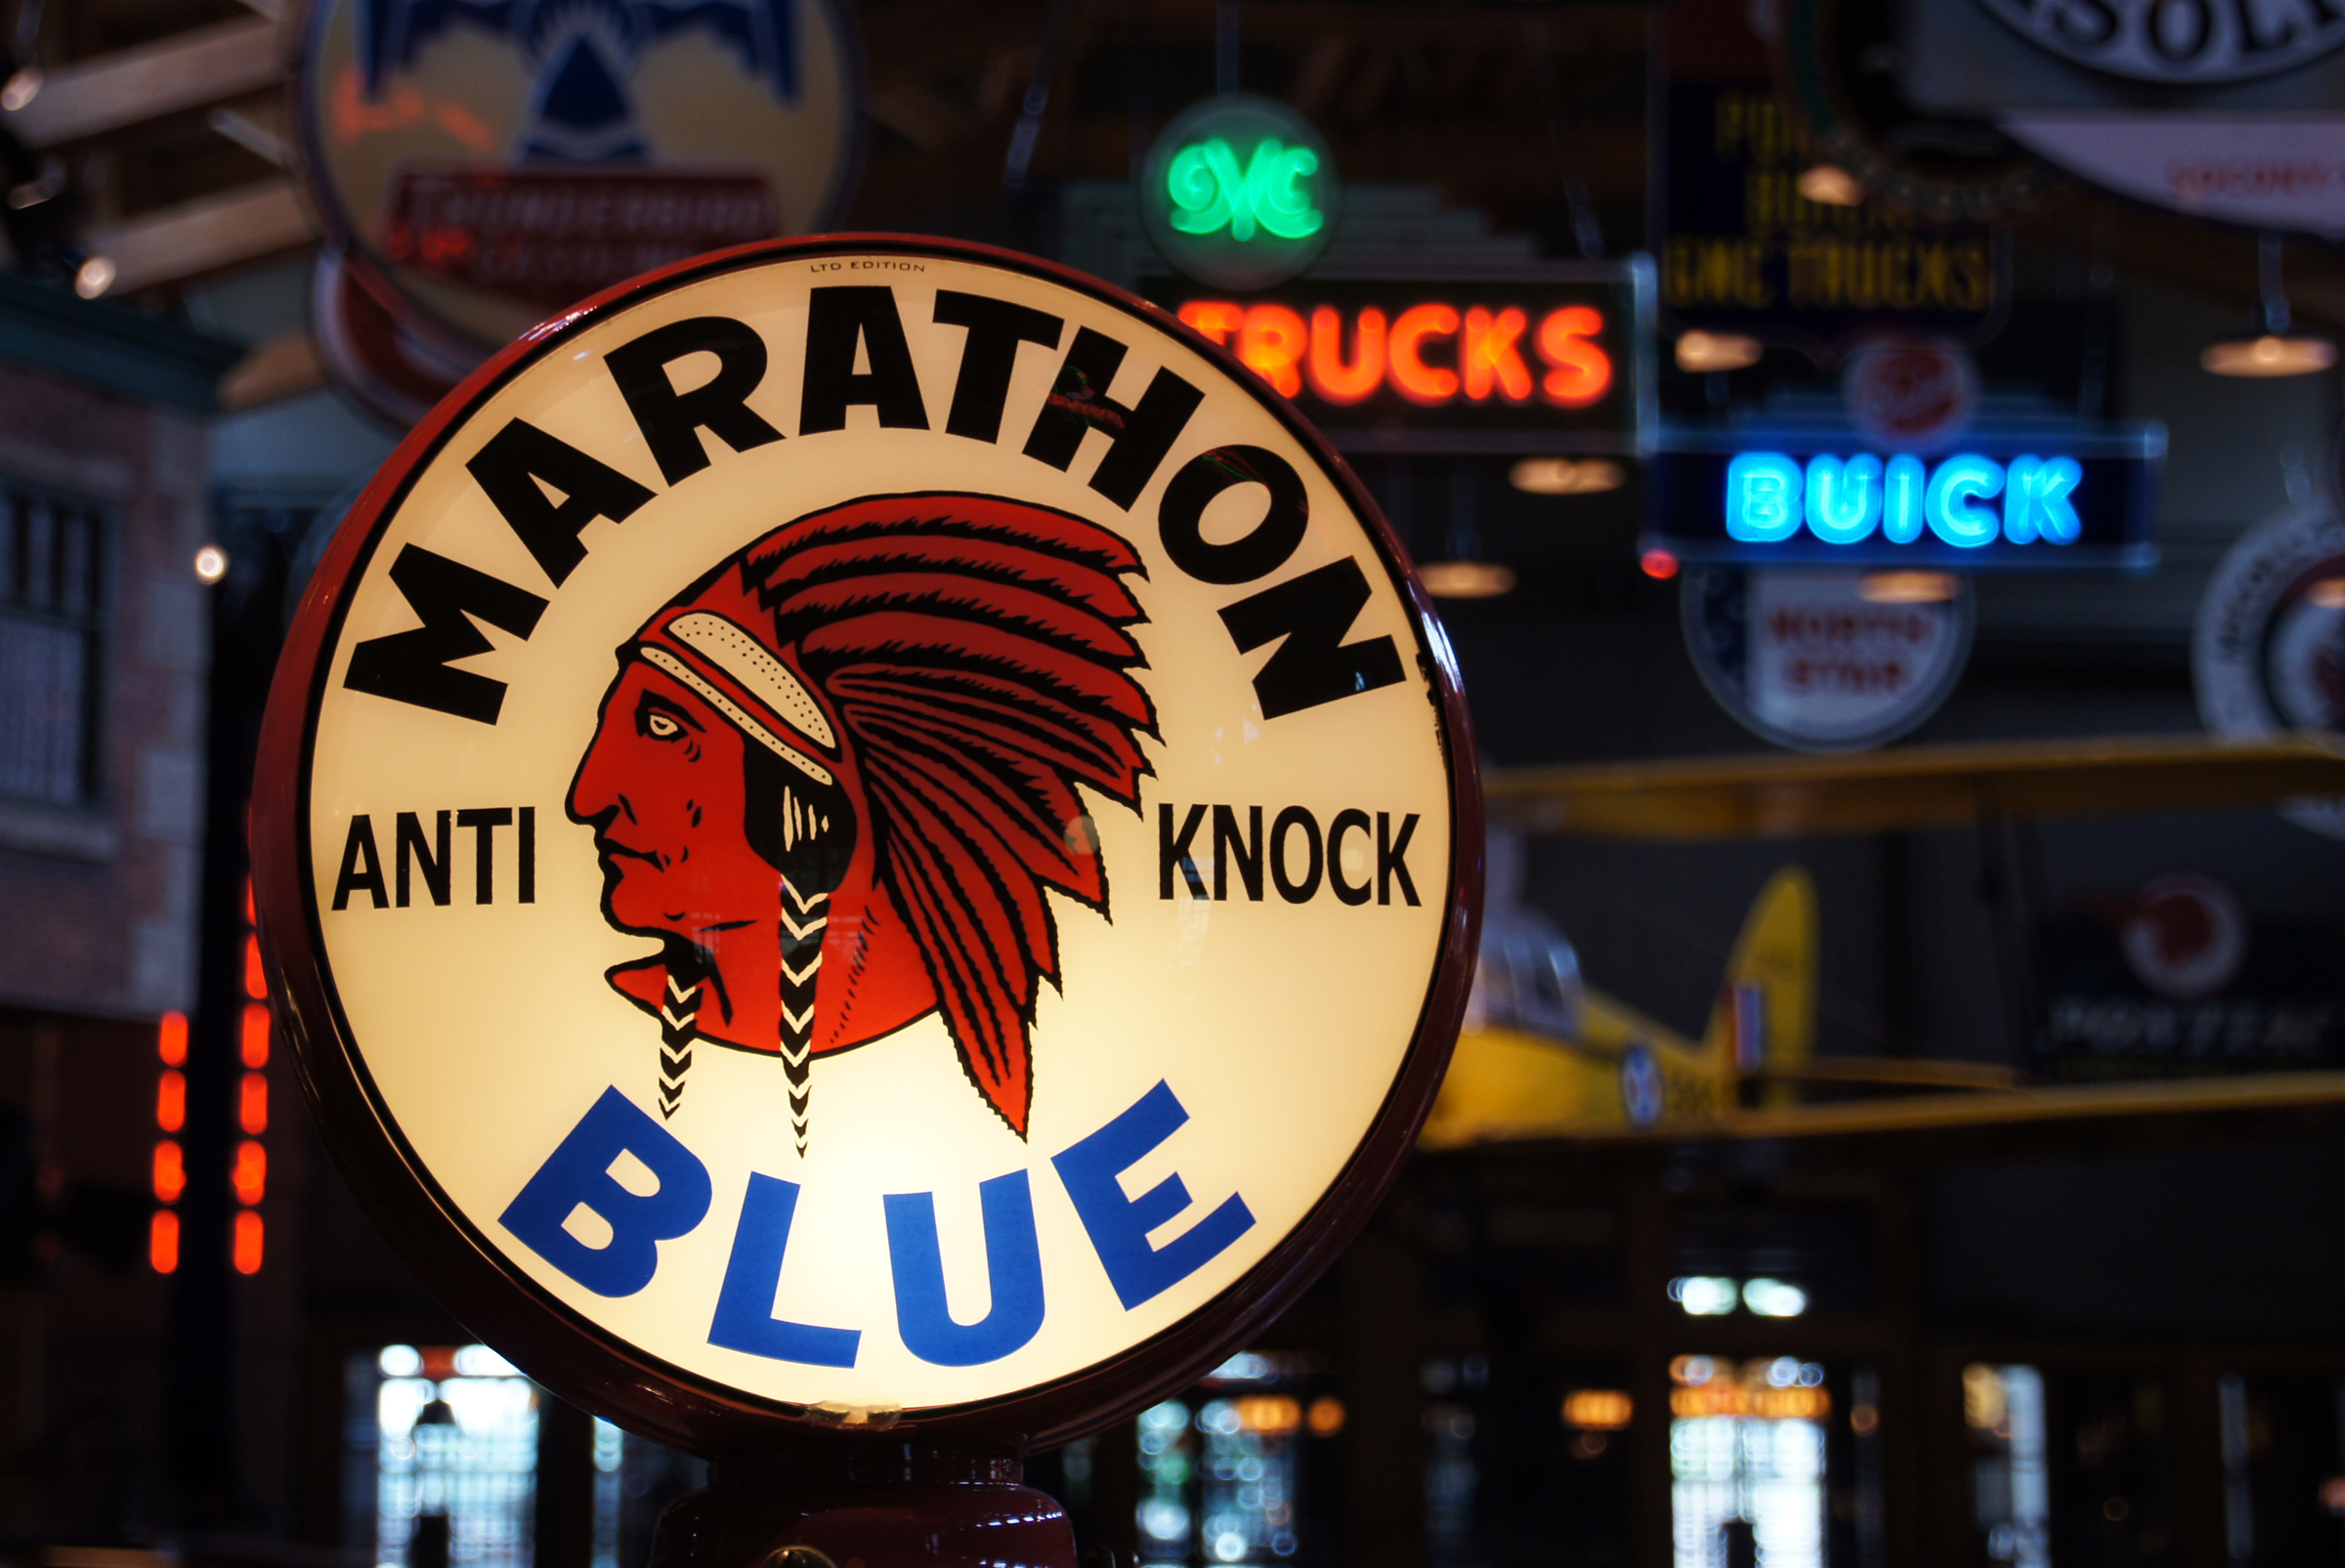
night, sign, blue, signage, neon sign, marathon, heritageparkcalgary, sonydslra580, gasolinealleycalgary, gaspump, petrolpump, indian, indianfeathers, redskin